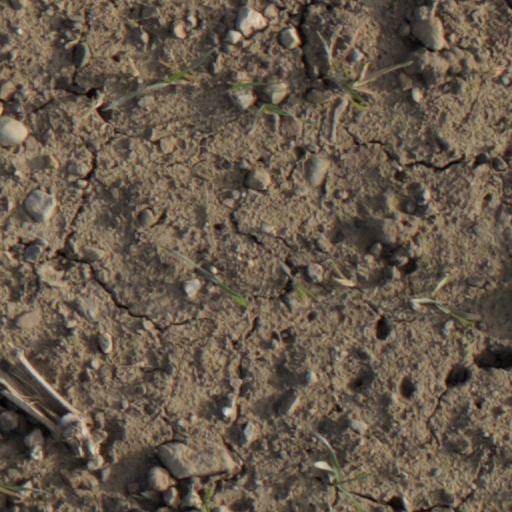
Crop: wheat